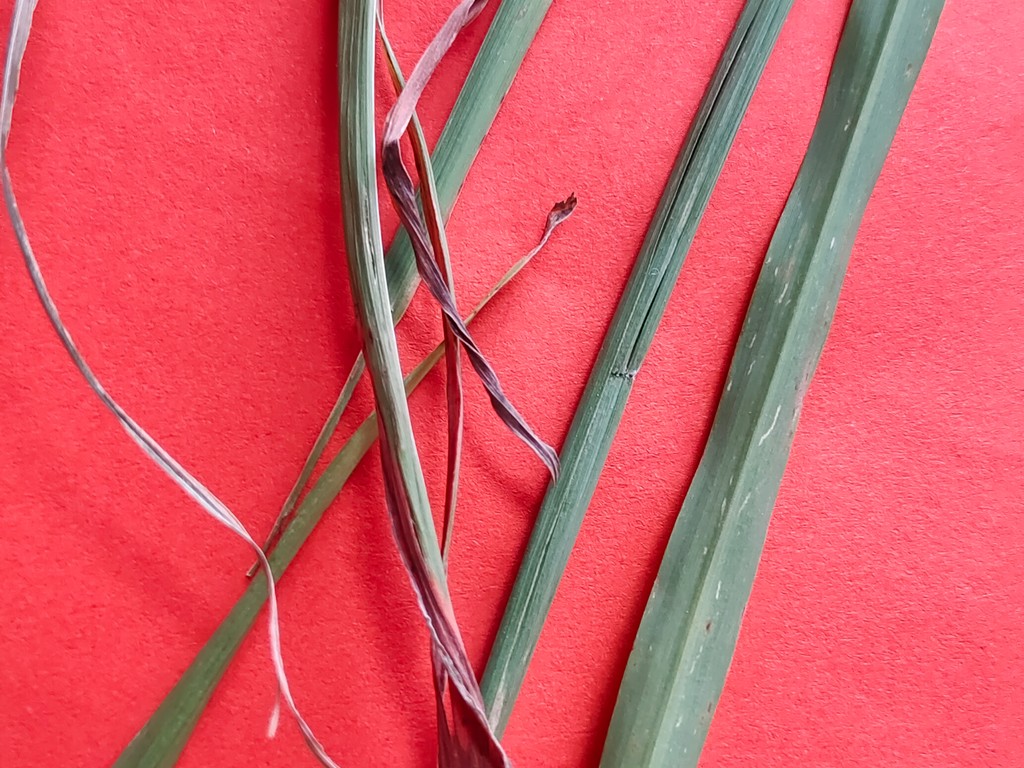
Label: Unhealthy